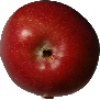
Label: Apple Braeburn 1